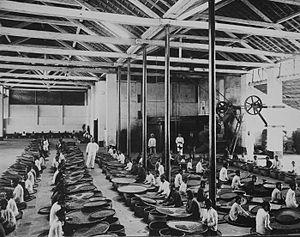
Le tri du café par les femmes javanaise dans l'usine d'une société de café de Soebang